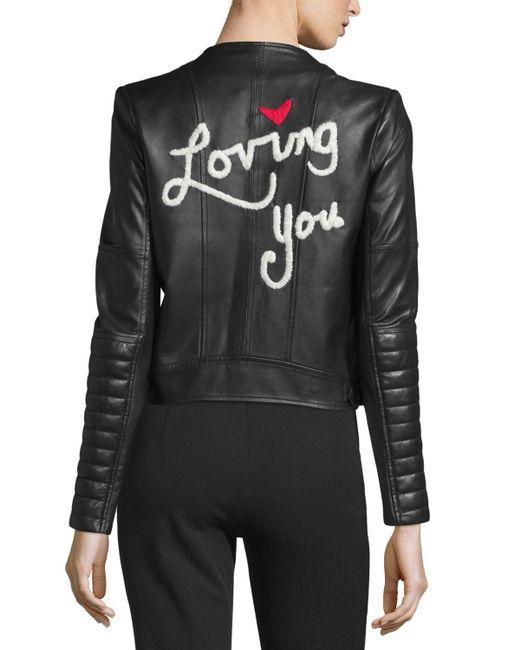
Schwarze Damenlederjacke für den Winter mit Loving You auf dem Rücken